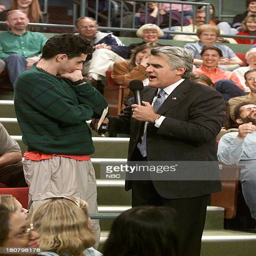
an audience member with comedian